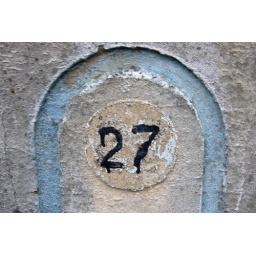
Faded blue carved arch around carved circle with dripping black painted numbers